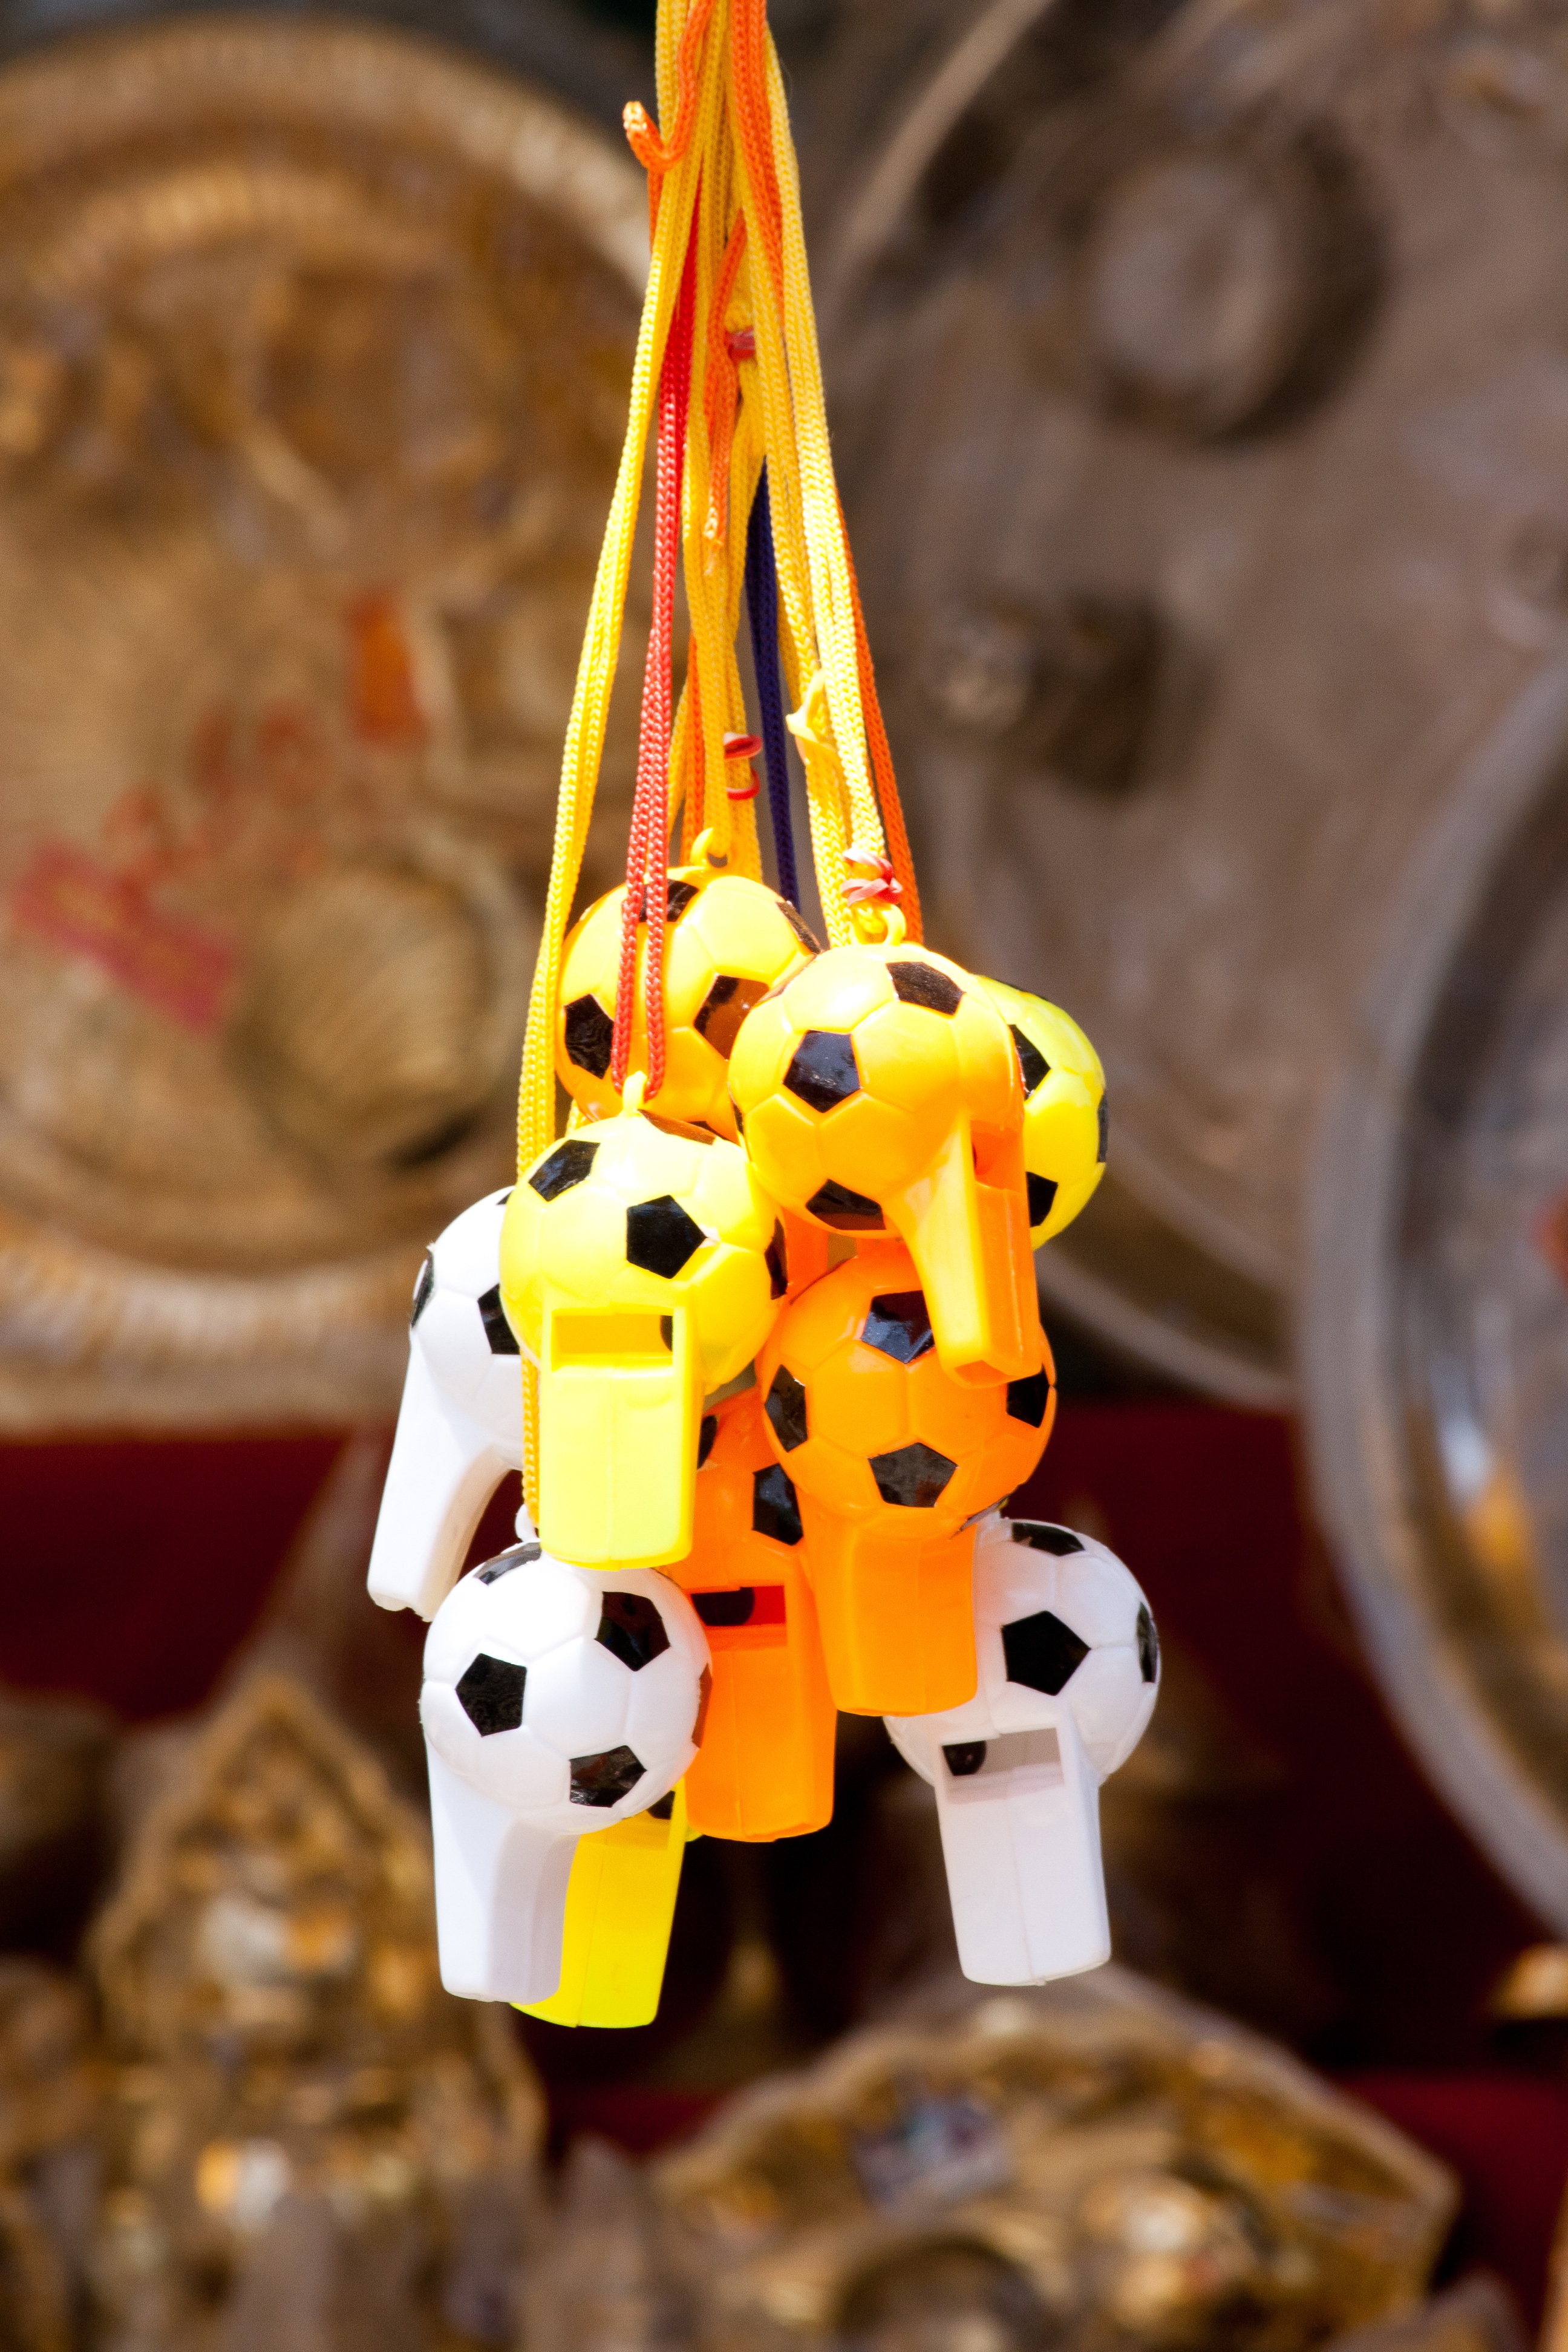
shop, hanging, yellow, toy, sound, whistles